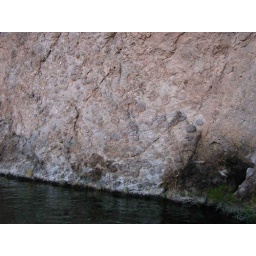
Look closely and you can see the petrified wood in the canyon wall